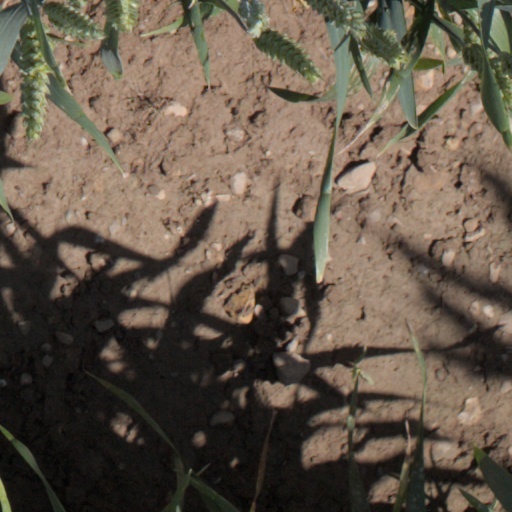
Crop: wheat